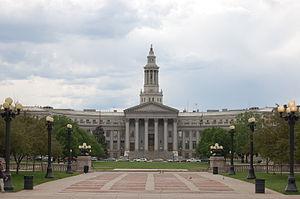
Denver est la capitale et la ville la plus peuplée de l'État du Colorado, aux États-Unis.